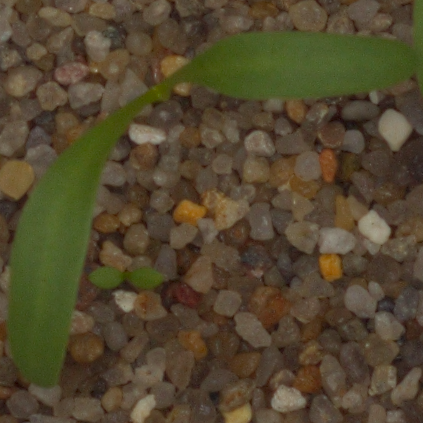
Label: sugar_beet